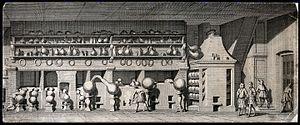
Ambrose Godfrey-Hanckwitz FRS, aussi connu sous le nom de Gottfried Hankwitz, est un apothicaire britannique et un producteur de phosphore. Ce fut d’ailleurs l'un des premiers producteurs juste après sa découverte, et l'un de ceux qui eurent le plus de succès parmi ses contemporains. Il mit aussi au point une machine qui lui servait d'extincteur.